École St. Joseph School

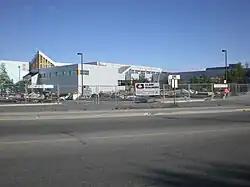

École St. Joseph School is an elementary/middle school in Yellowknife, Northwest Territories, Canada, operated by the Yellowknife Catholic School Board. The school was opened in September 1978 and is named in honour of the Sisters of St. Joseph.